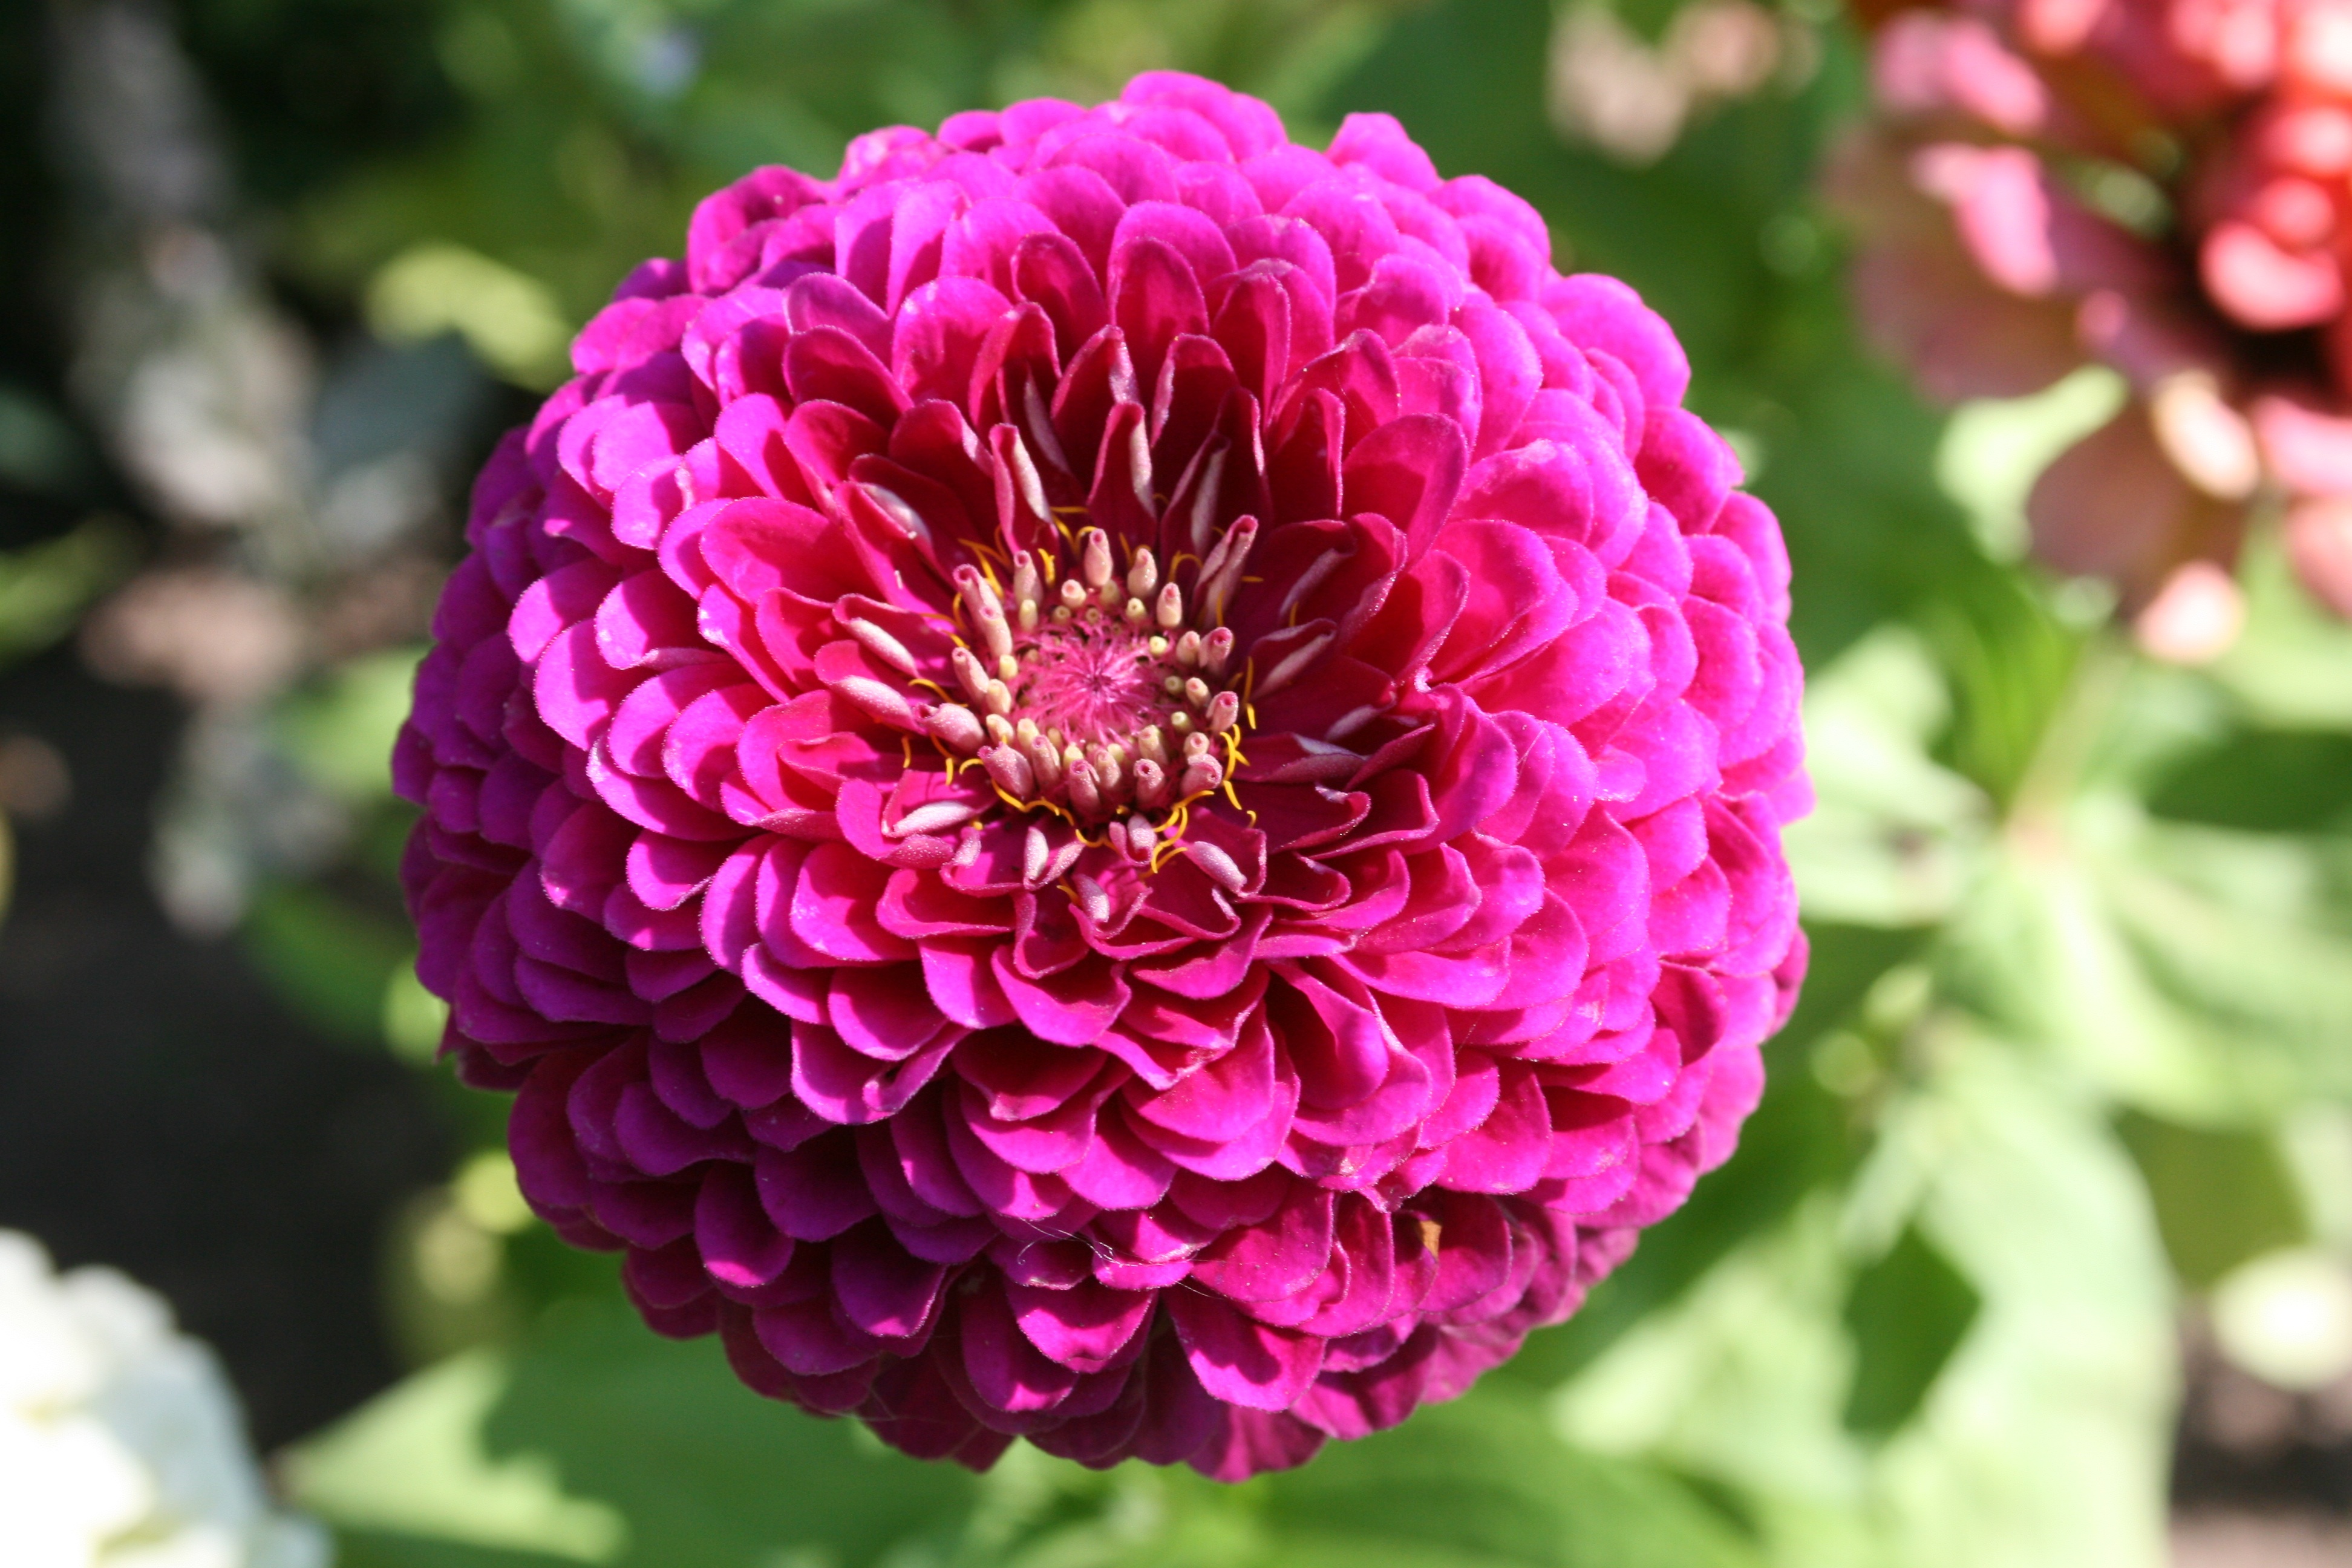
plant, flower, petal, botany, pink, flora, dahlia, beautiful, flowering plant, daisy family, annual plant, land plant, chrysanths